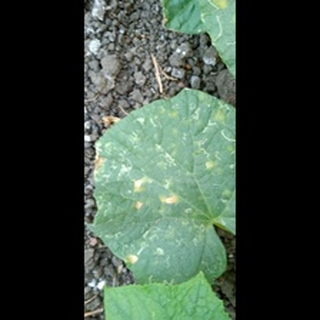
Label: diseased_cucumber